Bishop's Palace, Wells

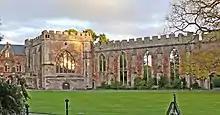
The Chapel and ruined Great Hall

In the 1550s, Bishop Barlow sold the lead from the roofs of the Great Hall. It can be seen in an engraving of 1733, but was largely demolished around 1830 by Bishop Law. He created a "more picturesque ruin" by removing the south and east walls and laying out and planting the area previously occupied by the great hall. The palace was used as a garrison for troops in both the English Civil War and Monmouth Rebellion after which it was used as a prison for rebels after the Battle of Sedgemoor.